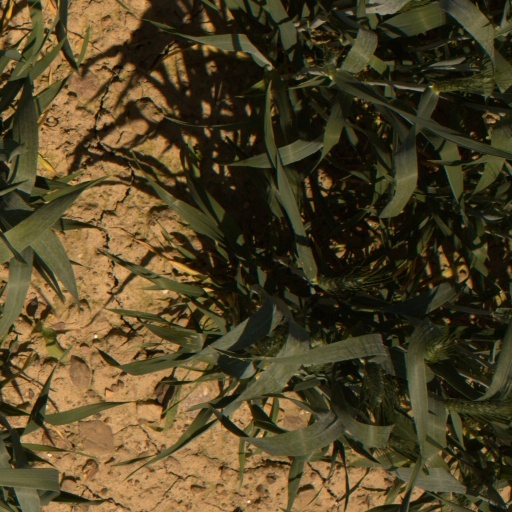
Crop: wheat